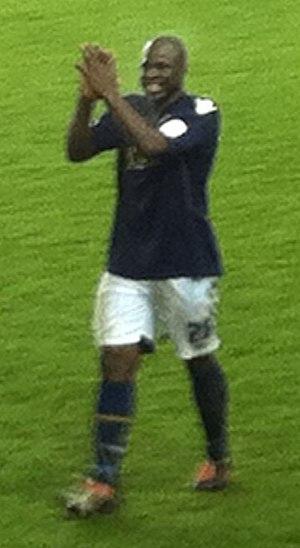
Danny Shittu, né le 2 septembre 1980 à Lagos, est un footballeur international nigérian qui évoluait au poste de défenseur.